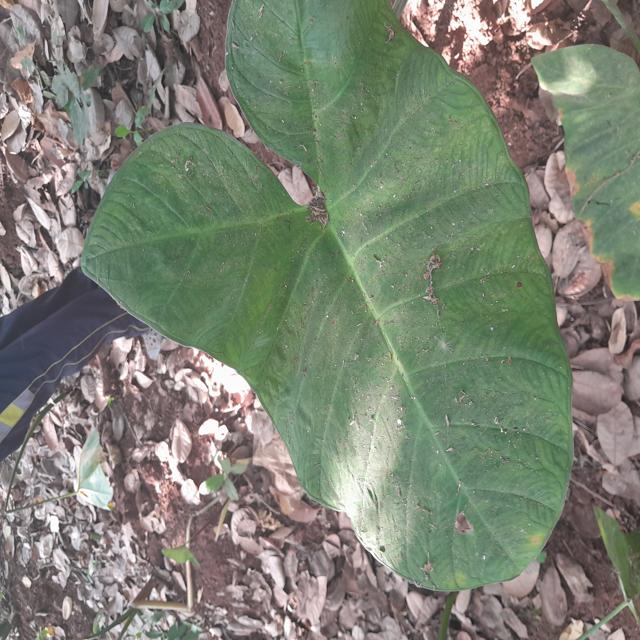
Label: Early_Blight